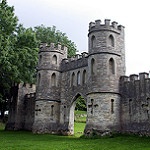
Label: buildings